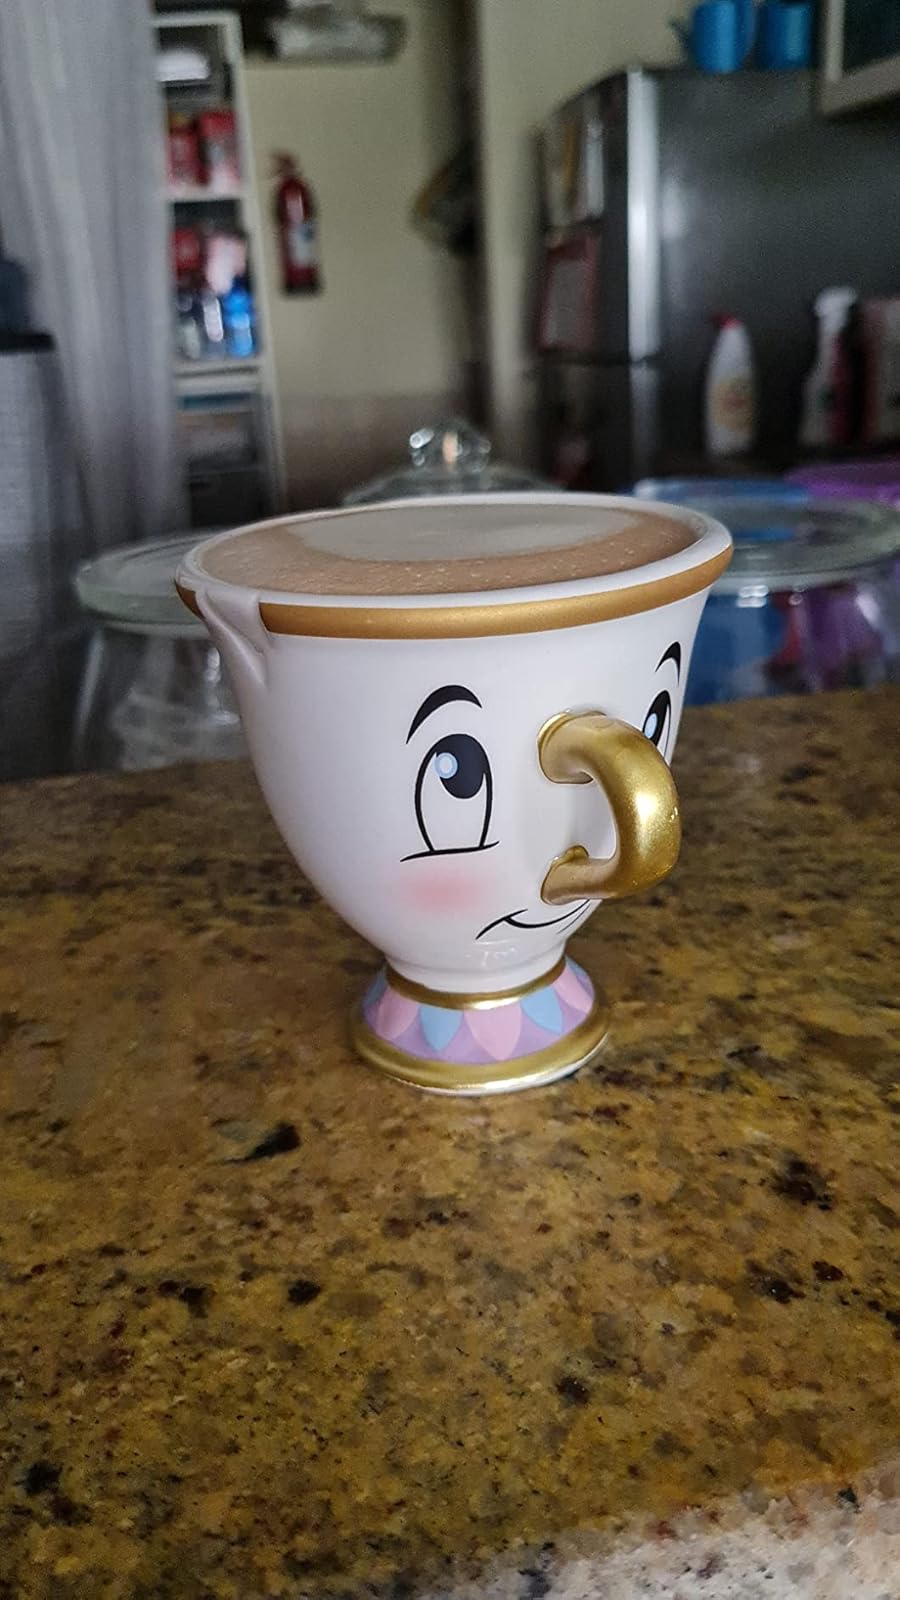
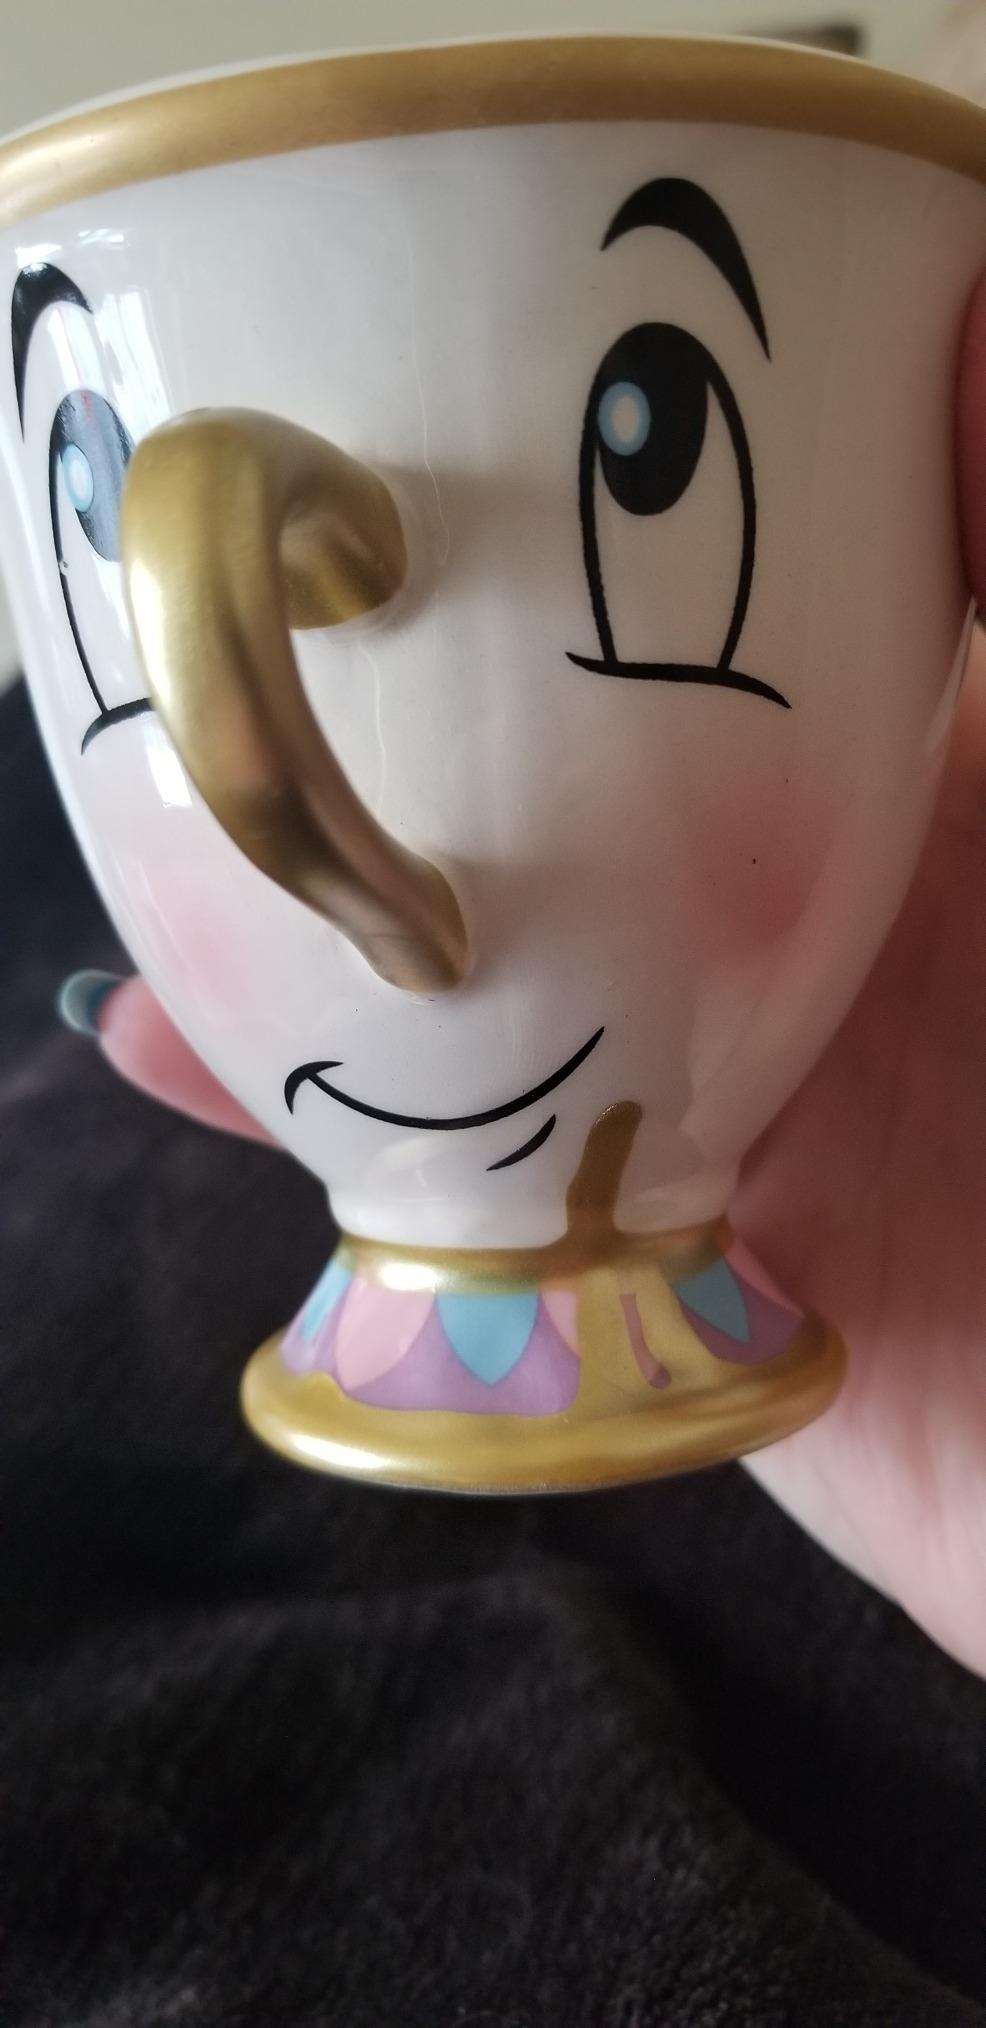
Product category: items_mug
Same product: yes